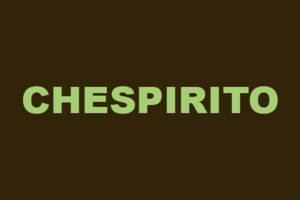
Roberto Gómez Bolaños, il est plus connu sous son nom de scène Chespirito est un scénariste, acteur, réalisateur et humoriste mexicain.